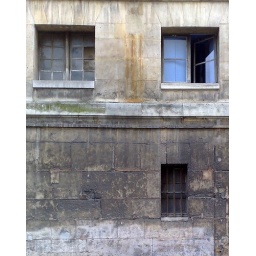
old wall in paris back street